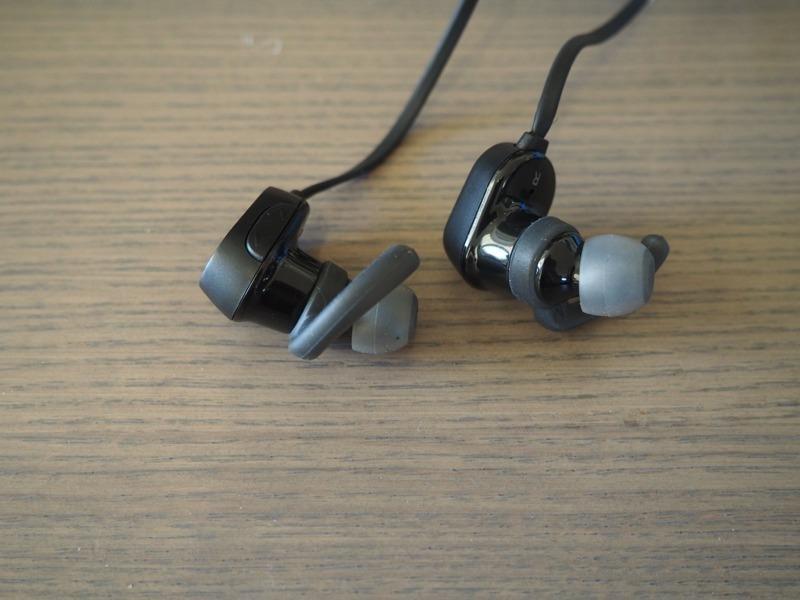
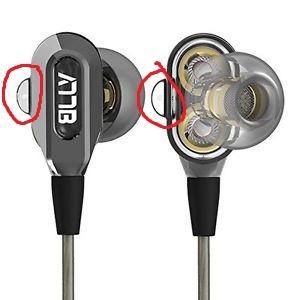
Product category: headphones
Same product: no